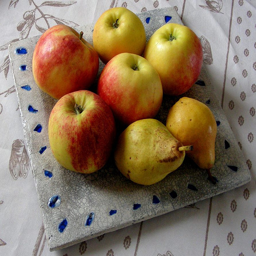
A plate of fruit sits on a table.
A group of apples and pears on a plate
There are pears and apples on a table
A stone plate topped with apples and pears.
Four apples and two pears on square serving plate, on counter top.